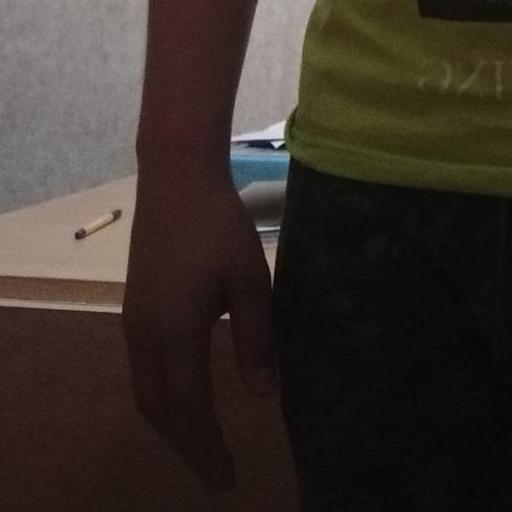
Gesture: no_gesture